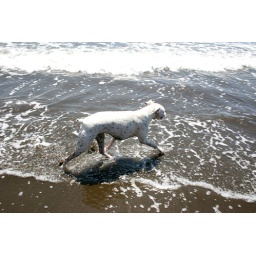
Rufus the dog contrasts nicely against the brown sand at Stinson.